Coney Island (restaurant)

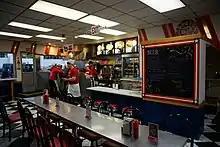
The interior of American Coney Island in Detroit

A Coney Island is a type of restaurant that is popular in the northern United States, particularly in Michigan, named after the Coney Island hot dog.